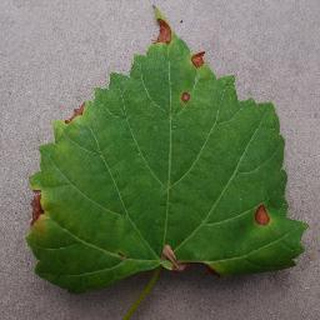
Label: grape_black_rot